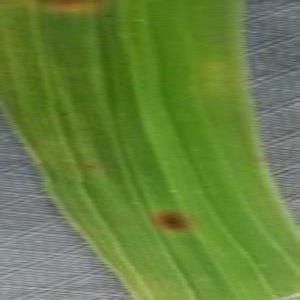
Disease: Brownspot